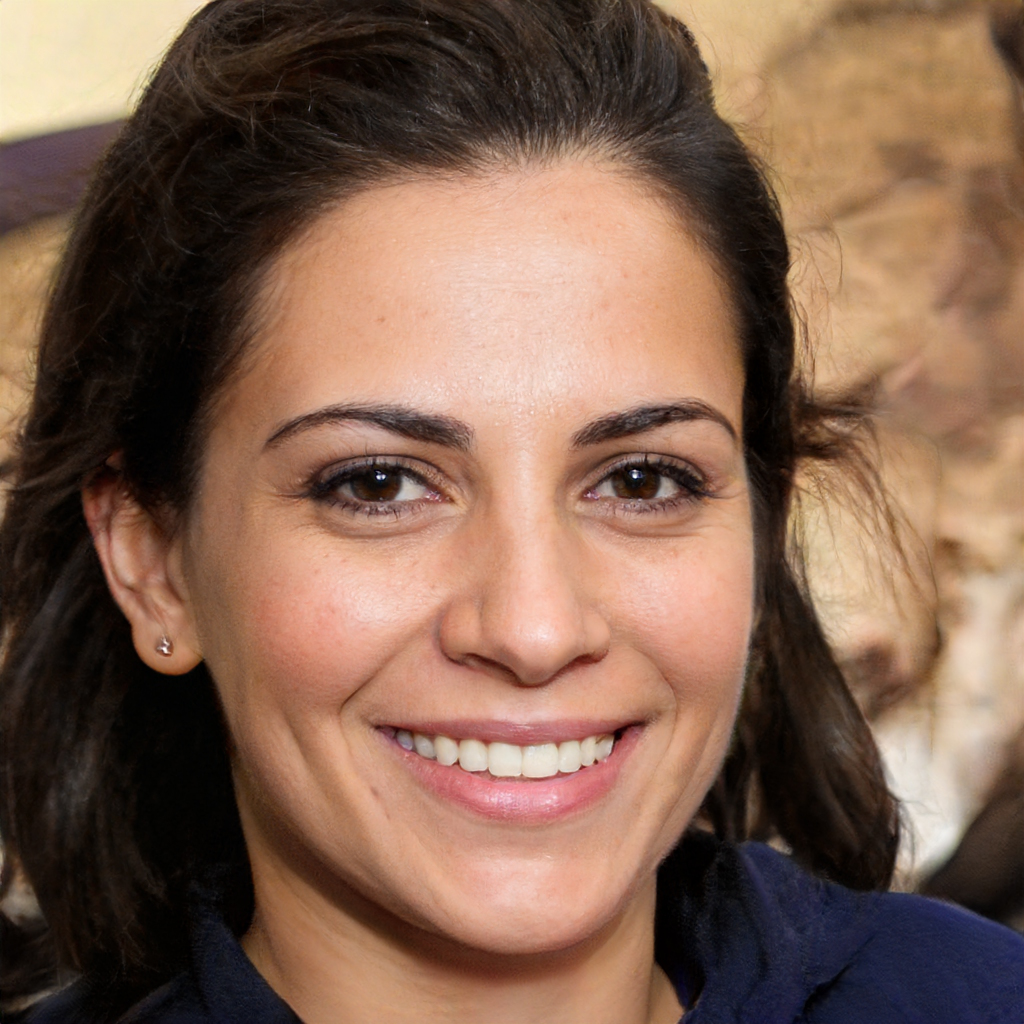
Gender: Female